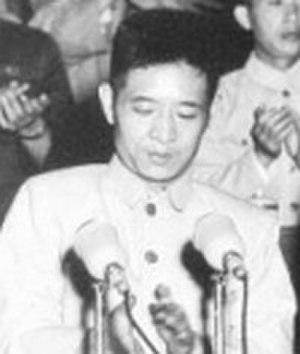
Le secrétaire général du Comité central du Parti communiste chinois est le représentant le plus élevé dans la hiérarchie du Parti communiste chinois et le chef du secrétariat général du Parti communiste chinois. Le poste de dirigeant du parti primait auparavant sur celui de chef d'État en république populaire de Chine. Depuis les années 1990, les postes de secrétaire général du parti et de président de la république populaire de Chine tendent à nouveau à être assumés par la même personne, sauf en période de transition.
Le Parti communiste chinois est le parti dirigeant la république populaire de Chine depuis 1949, ainsi que de facto le parti unique.
Hu Yaobang a été le secrétaire général du parti communiste chinois de 1980 à 1987. En 1987, il est limogé de ses fonctions à la tête du Parti à la suite de manifestations étudiantes. Hu a joué un rôle important dans le programme « Boluan Fanzheng ».